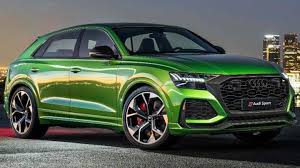
Label: noambulance